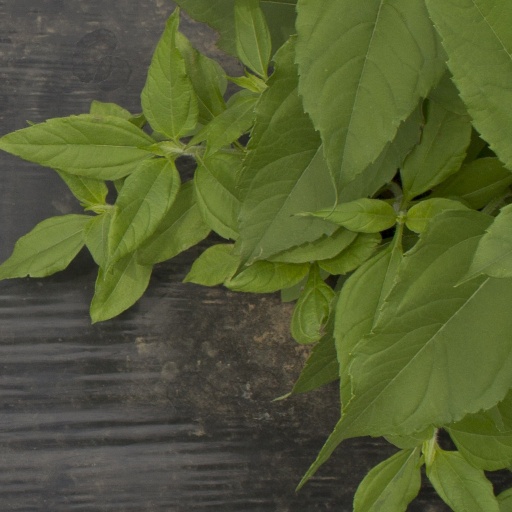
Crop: Jerusalem artichoke